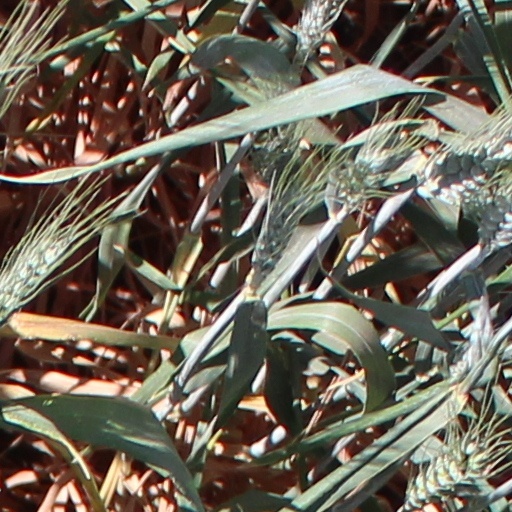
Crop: wheat